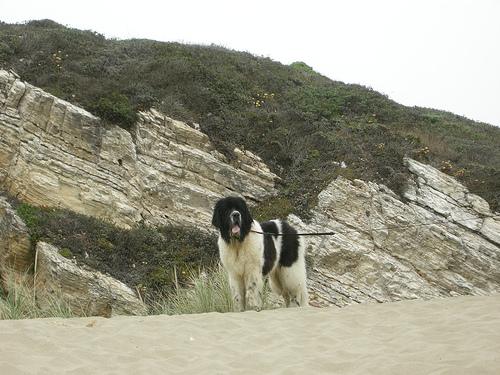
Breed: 215-n000031-Newfoundland